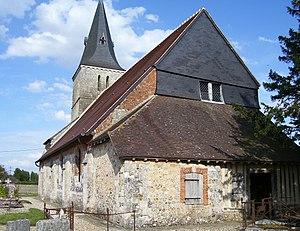
L'église Saint-Aubin de Boisney été bâti au XIIe. Boisney est une commune dans l'Eure (27), Haute-Normandie.
Cet article recense une partie des monuments historiques de l'Eure, en France.
L'Eure est un département français de la région Normandie. Il tire son nom de l'Eure, rivière qui le traverse avant de rejoindre la Seine. L'Insee et La Poste lui attribuent le code 27. Sa préfecture est Évreux.